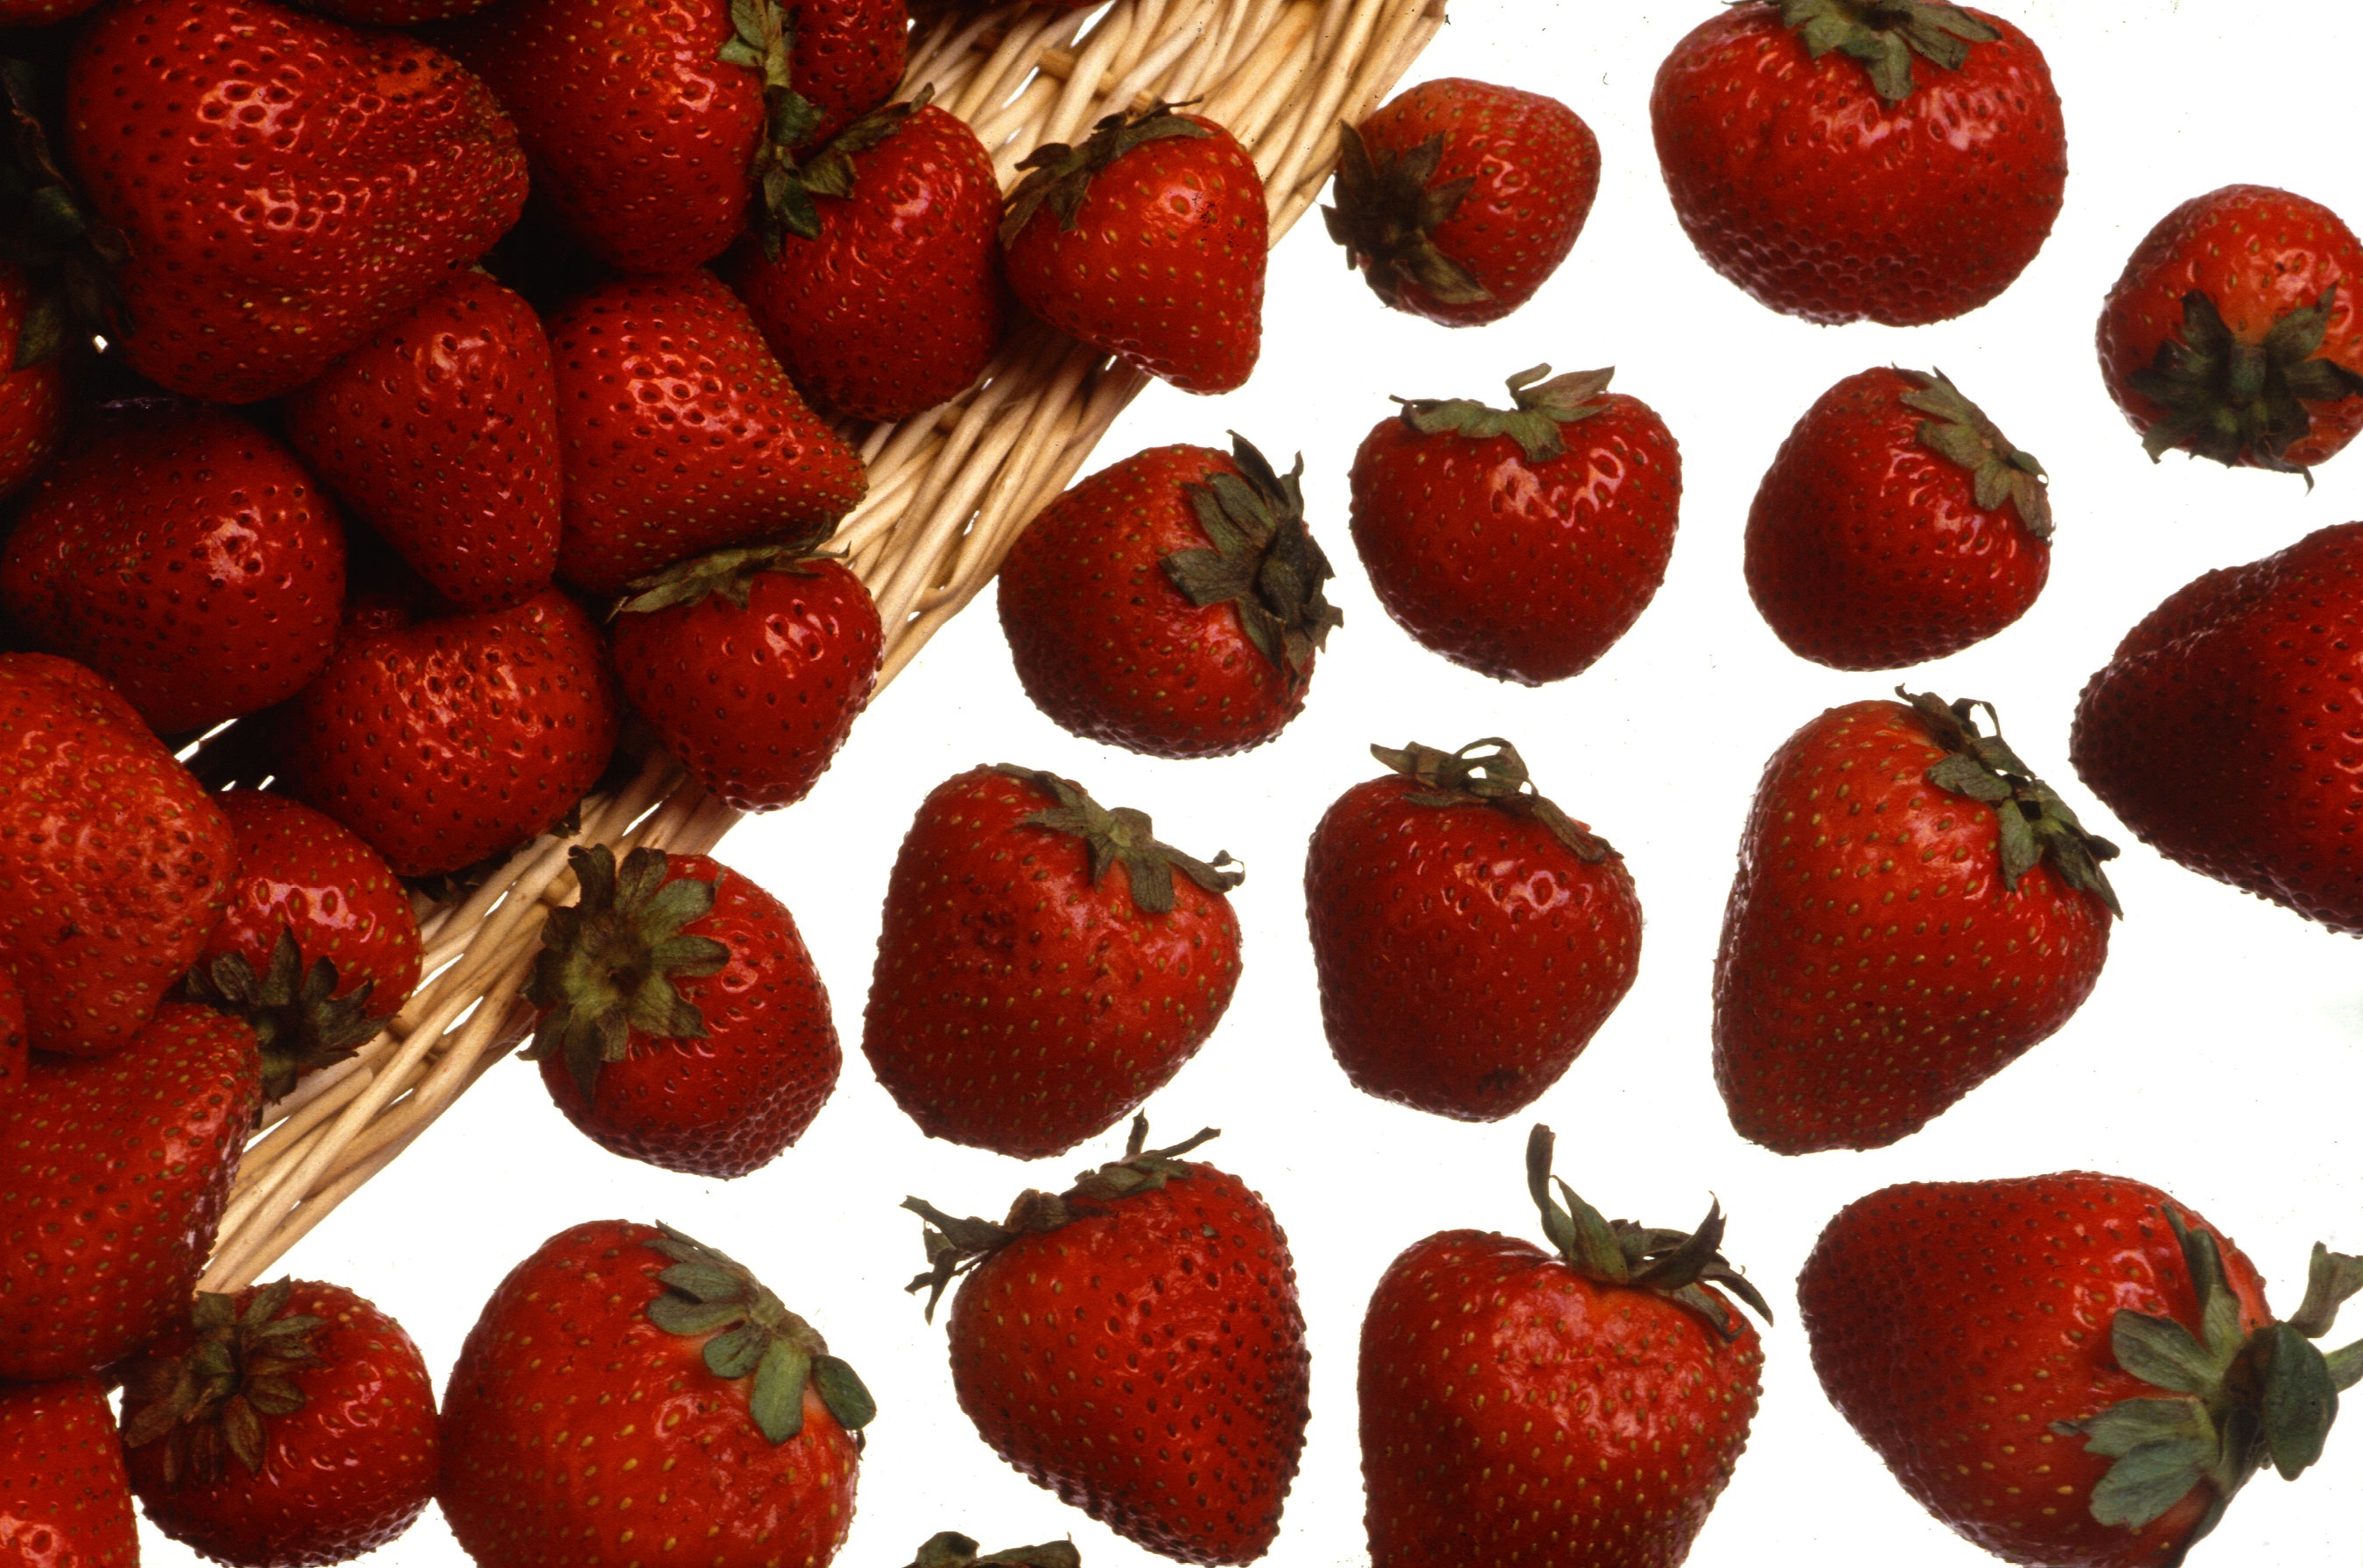
plant, fruit, sweet, summer, ripe, food, red, produce, macro, fresh, agriculture, snack, delicious, strawberry, berries, raw, strawberries, frutti di bosco